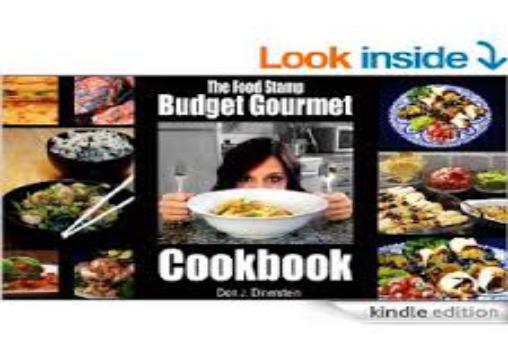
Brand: Budget Gourmet
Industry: Food